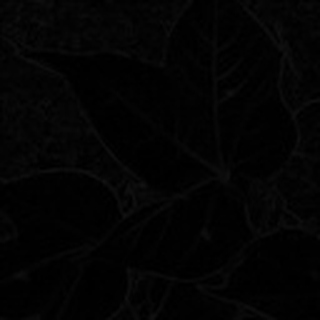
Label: healthy_cotton